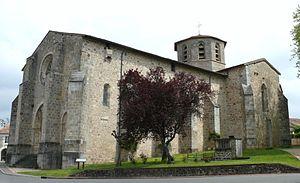
Bussière-Badil - Église Notre-Dame de la Nativité
Cet article recense les monuments historiques de l'arrondissement de Nontron, dans le département de la Dordogne, en France.
L'église Notre-Dame-de-la-Nativité est une église catholique située à Bussière-Badil, en France.